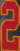
Number: 2